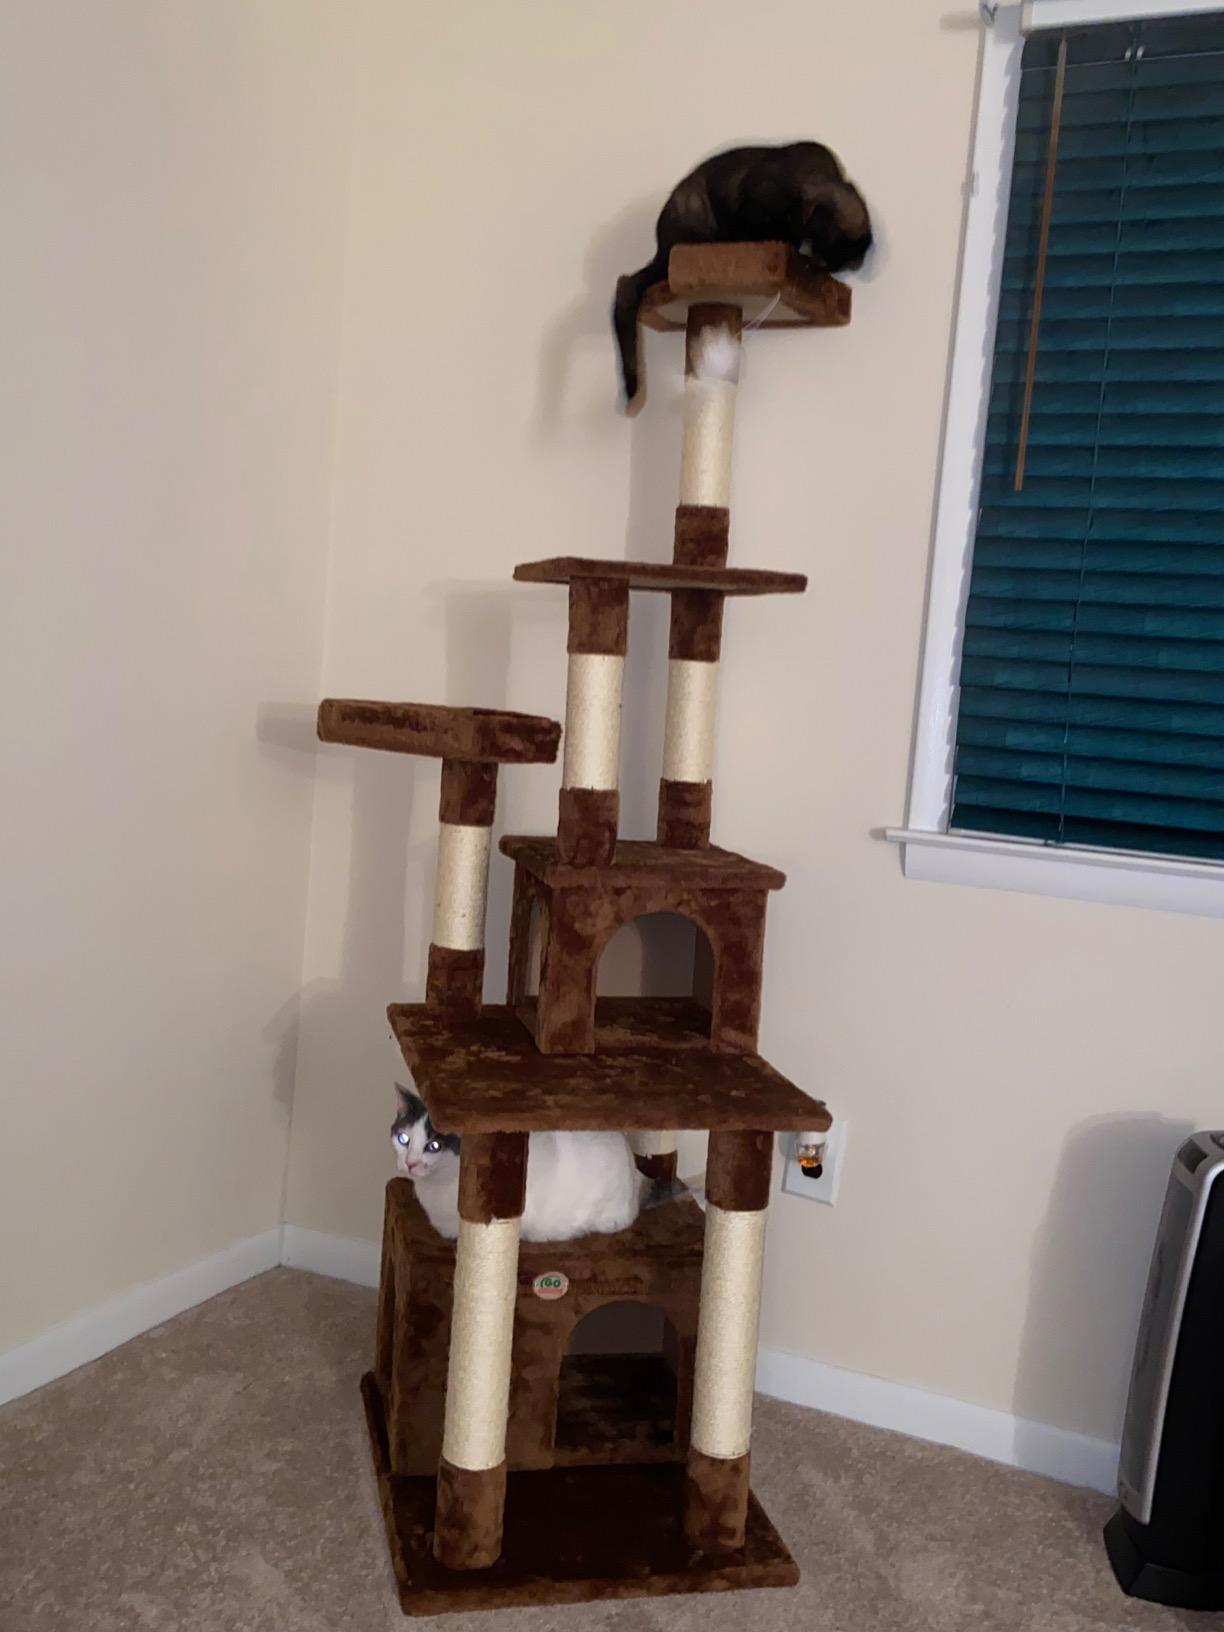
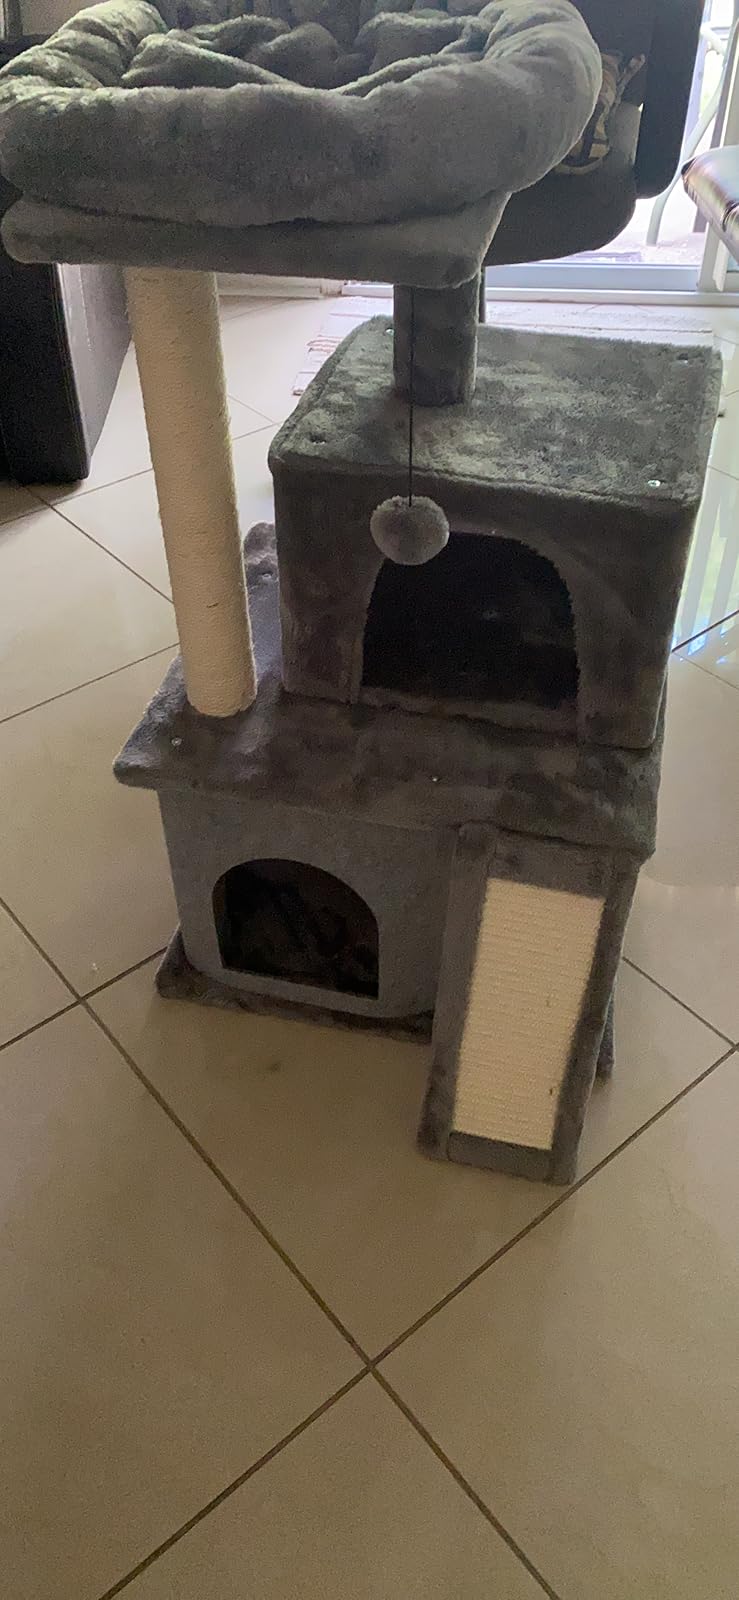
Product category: items_cat tree
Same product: no